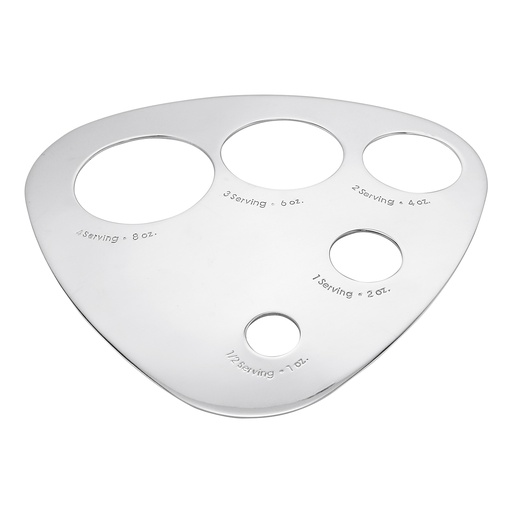
WEIS Spaghettimaß
Edelstahl, ermöglicht ein exaktes und konstantes Dosieren von 5 unterschiedlichen Mengen Spaghetti (1/2 Portion, 1 Portion, 2 Portionen, 3 Portionen und 4 Portionen) und hilft somit dabei Reste zu vermeiden (LxBxH): 15x14,5x1 cm
Brand: WEIS
Category: Home & Garden > Kitchen & Dining > Kitchen Appliances > Pasta Makers